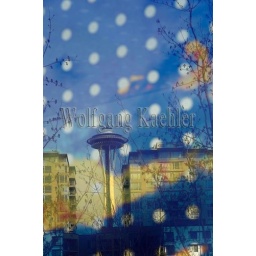
Usa, washington state, seattle, olympic sculpture park, seattle cloud cover, glass bridge by teresita fernandez, space needle